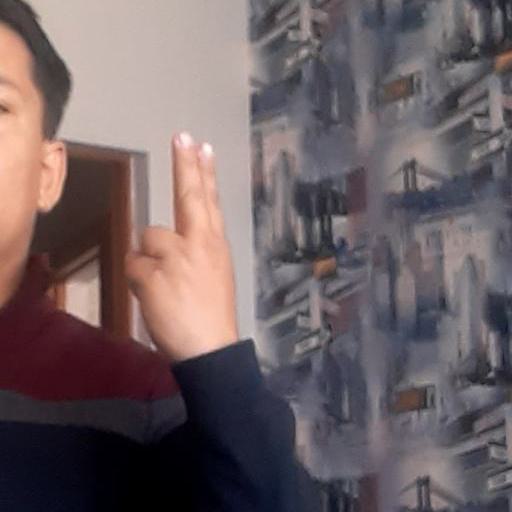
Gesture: two_up_inverted